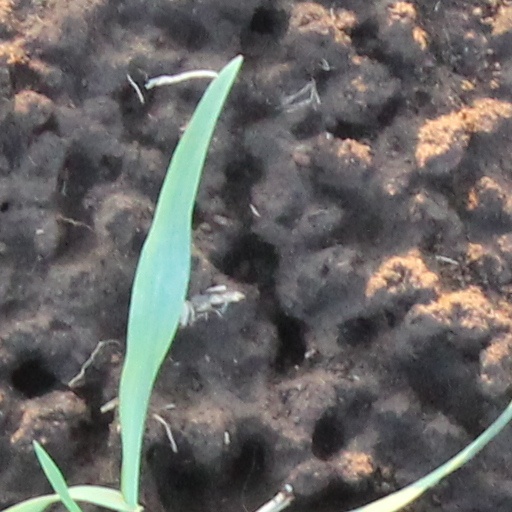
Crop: wheat